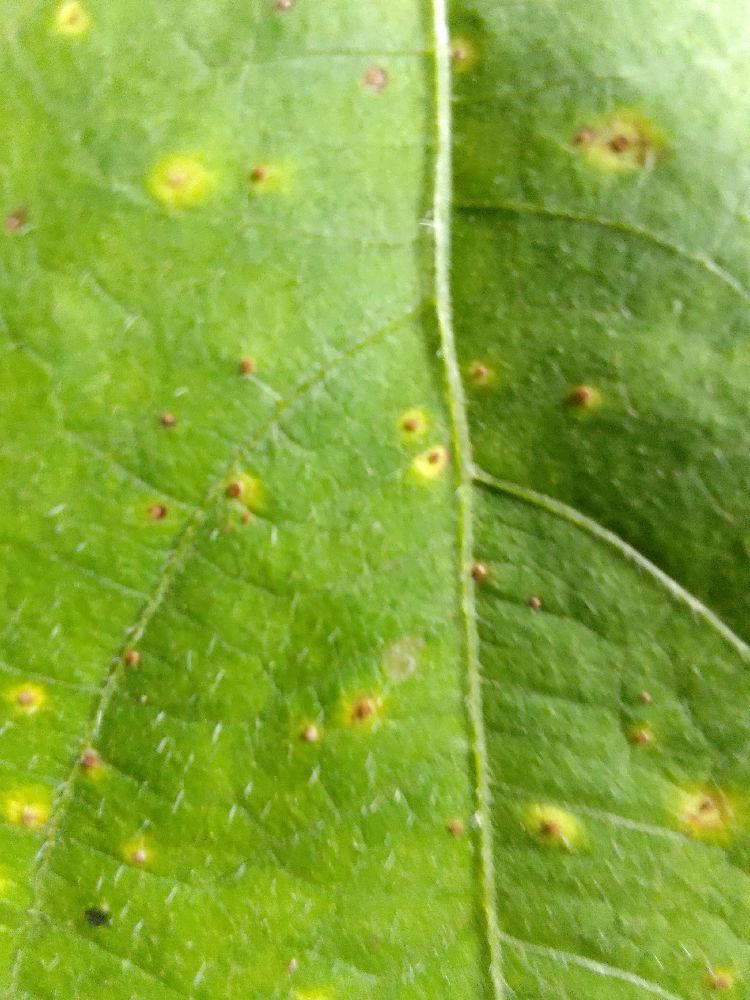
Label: rust